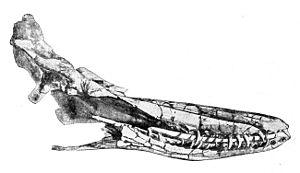
Idiorophus est un genre éteint de mammifères marins de la famille des Physeteridae, et donc proche du cachalot. Il a vécu au Miocène inférieur.